Fort Chipewyan

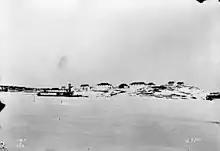
Fort Chipewyan 1900 and

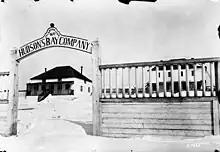
Fort Chipewyan HBC post in 1900

Fort Chipewyan is one of the oldest European settlements in the Province of Alberta. It was one of Canada's important fur trading posts in the late 1700s and early 1800s, serving as a distribution and collection point for furs, goods and men trading in the Peace, Slave, Athabasca and Mackenzie river basins. It was established as a trading post of the North West Company in 1788. It is named after the Chipewyan living in the area. Its original location was Old Fort Point, on the southwest shore of Lake Athabasca, west of the Old Fort River.